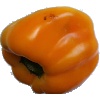
Label: yellow_pepper